Surfing in Ecuador

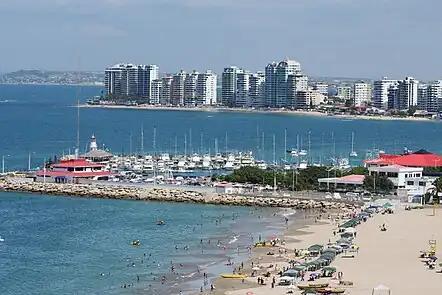
Salinas surfing beach: daytime photo of the Pacific Ocean

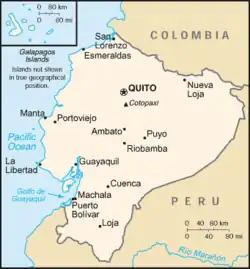
Ecuador country map

Some of the most popular surfing spots in Ecuador, which also have links to their own Wikipedia pages, include: